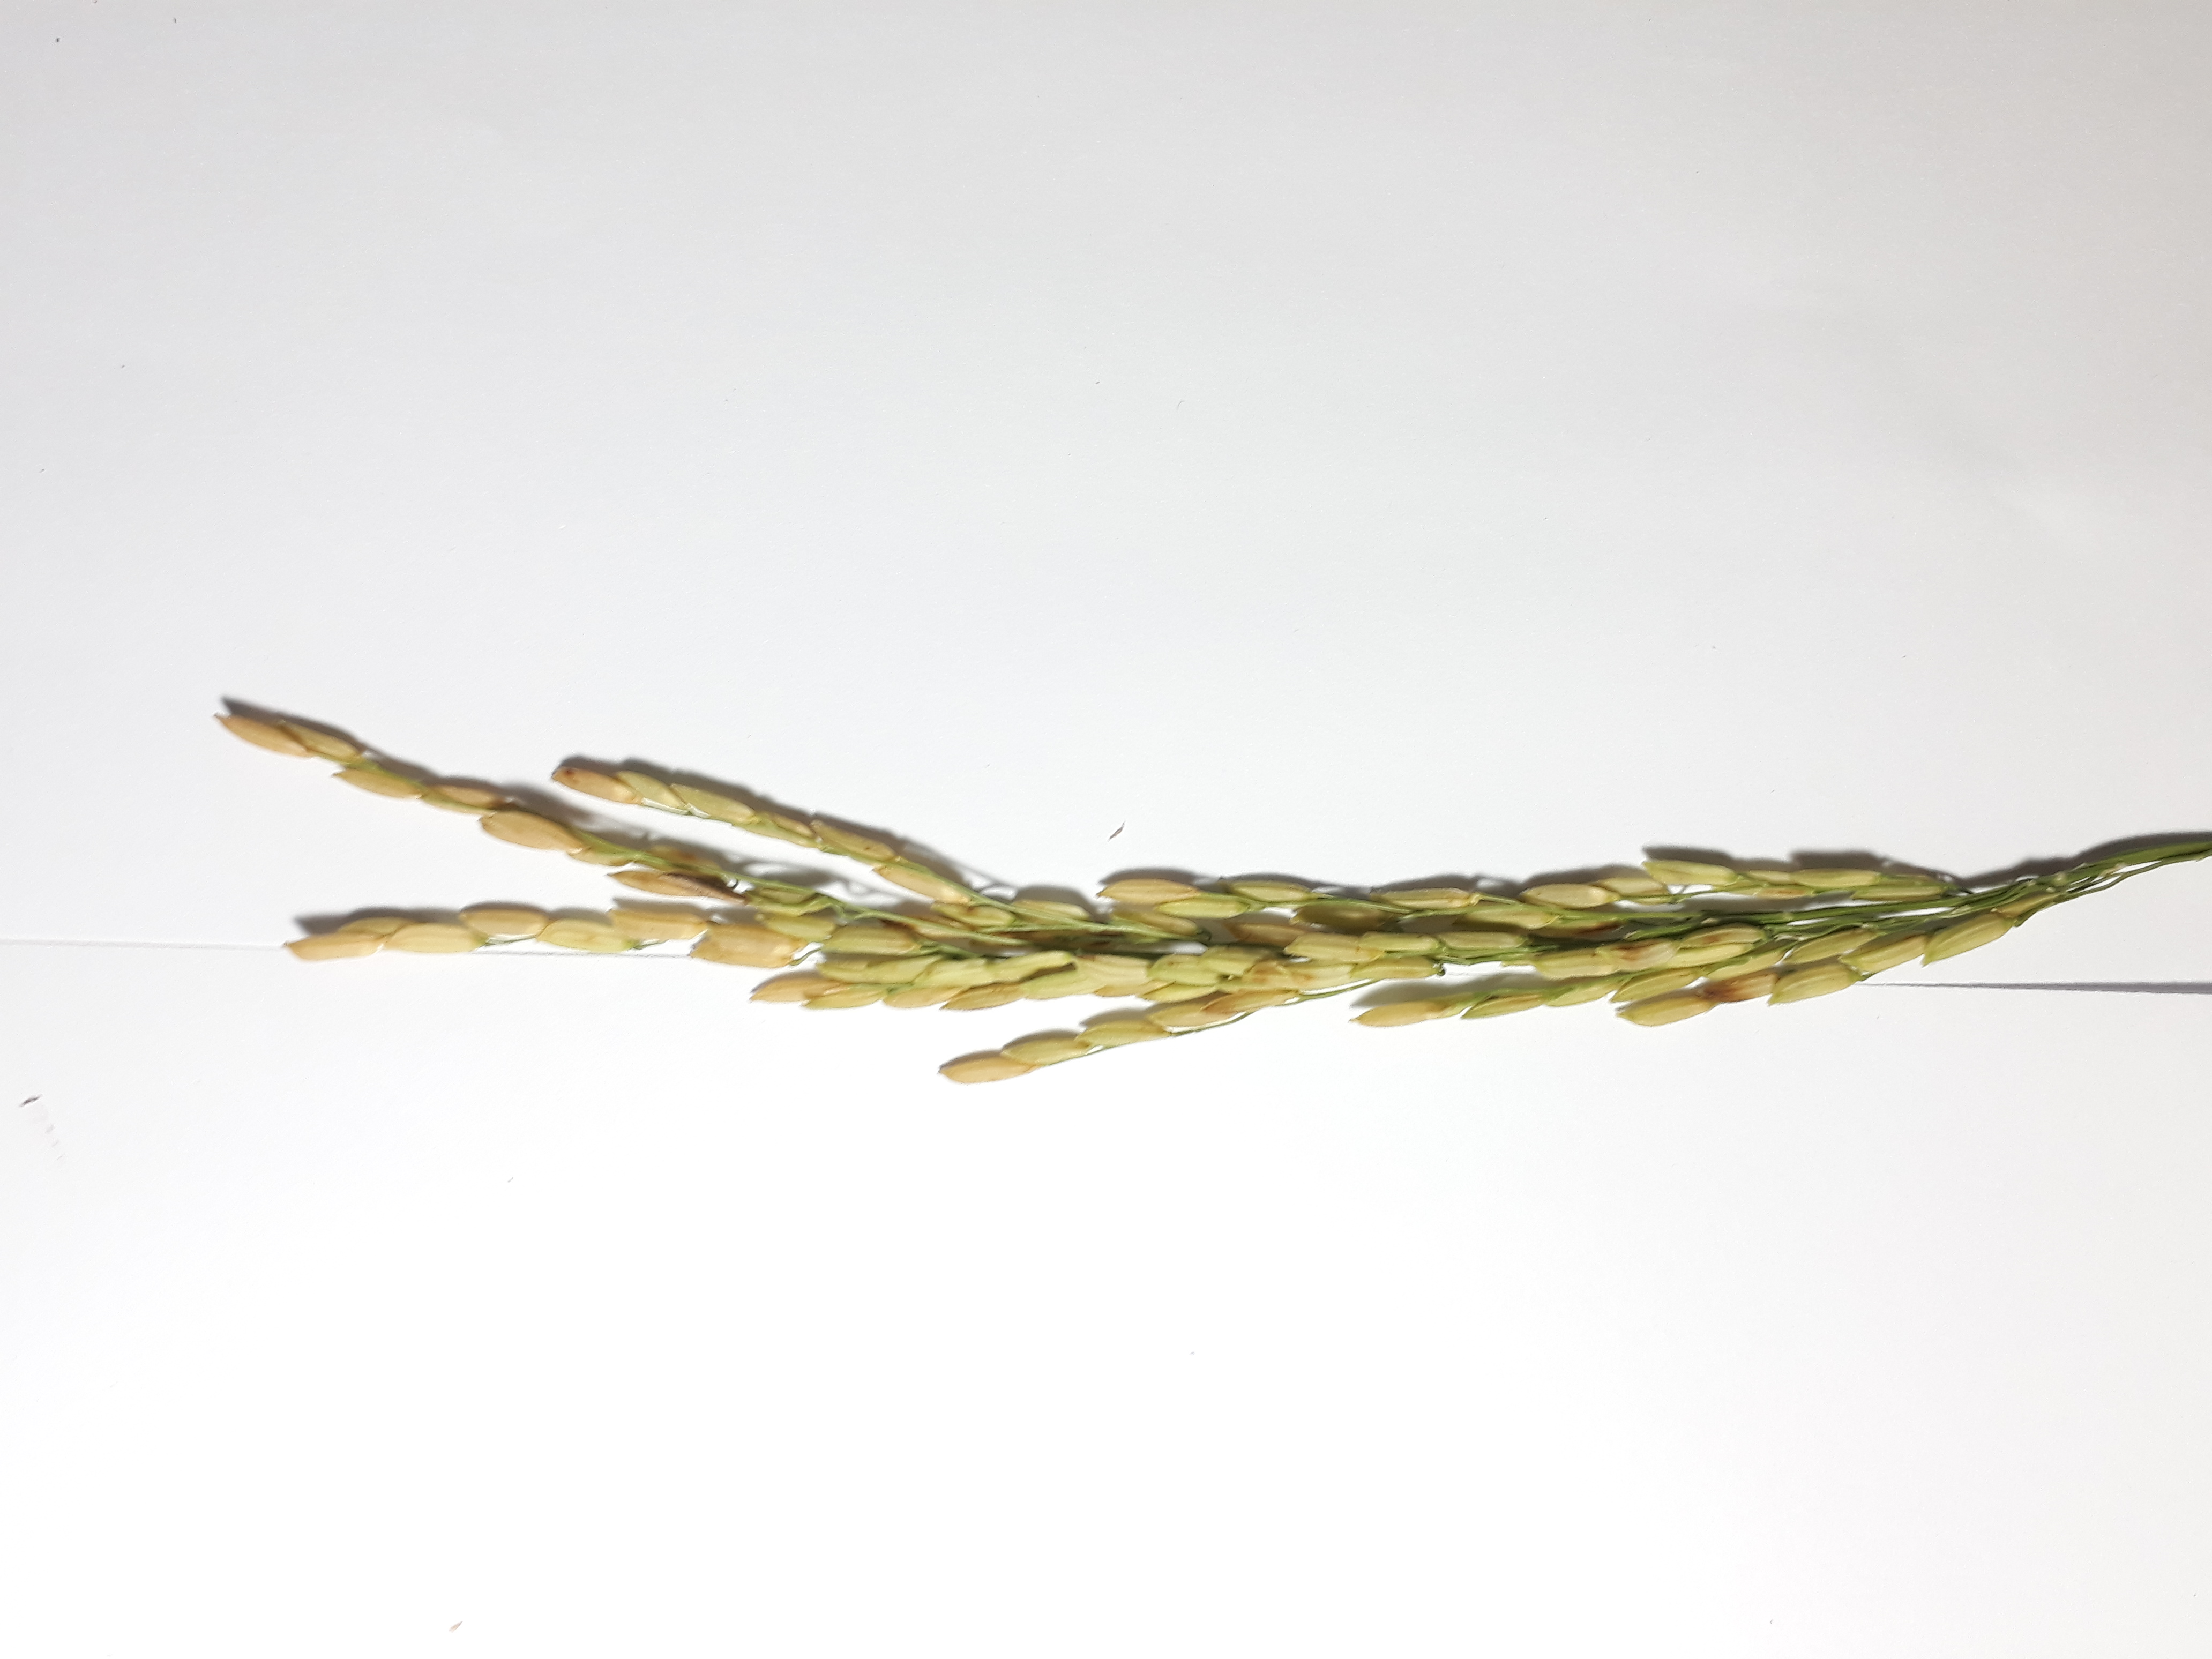
Label: Healthy